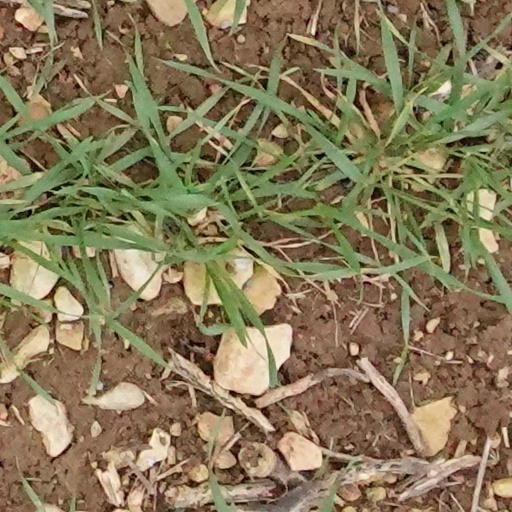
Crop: wheat